Cecil Tyndale-Biscoe

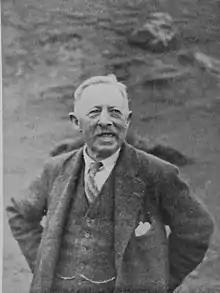

Cecil Earle Tyndale-Biscoe (9 February 1863 – 1 August 1949) was a British missionary and educationist, who worked in Kashmir where he established the famous Tyndale Biscoe School.